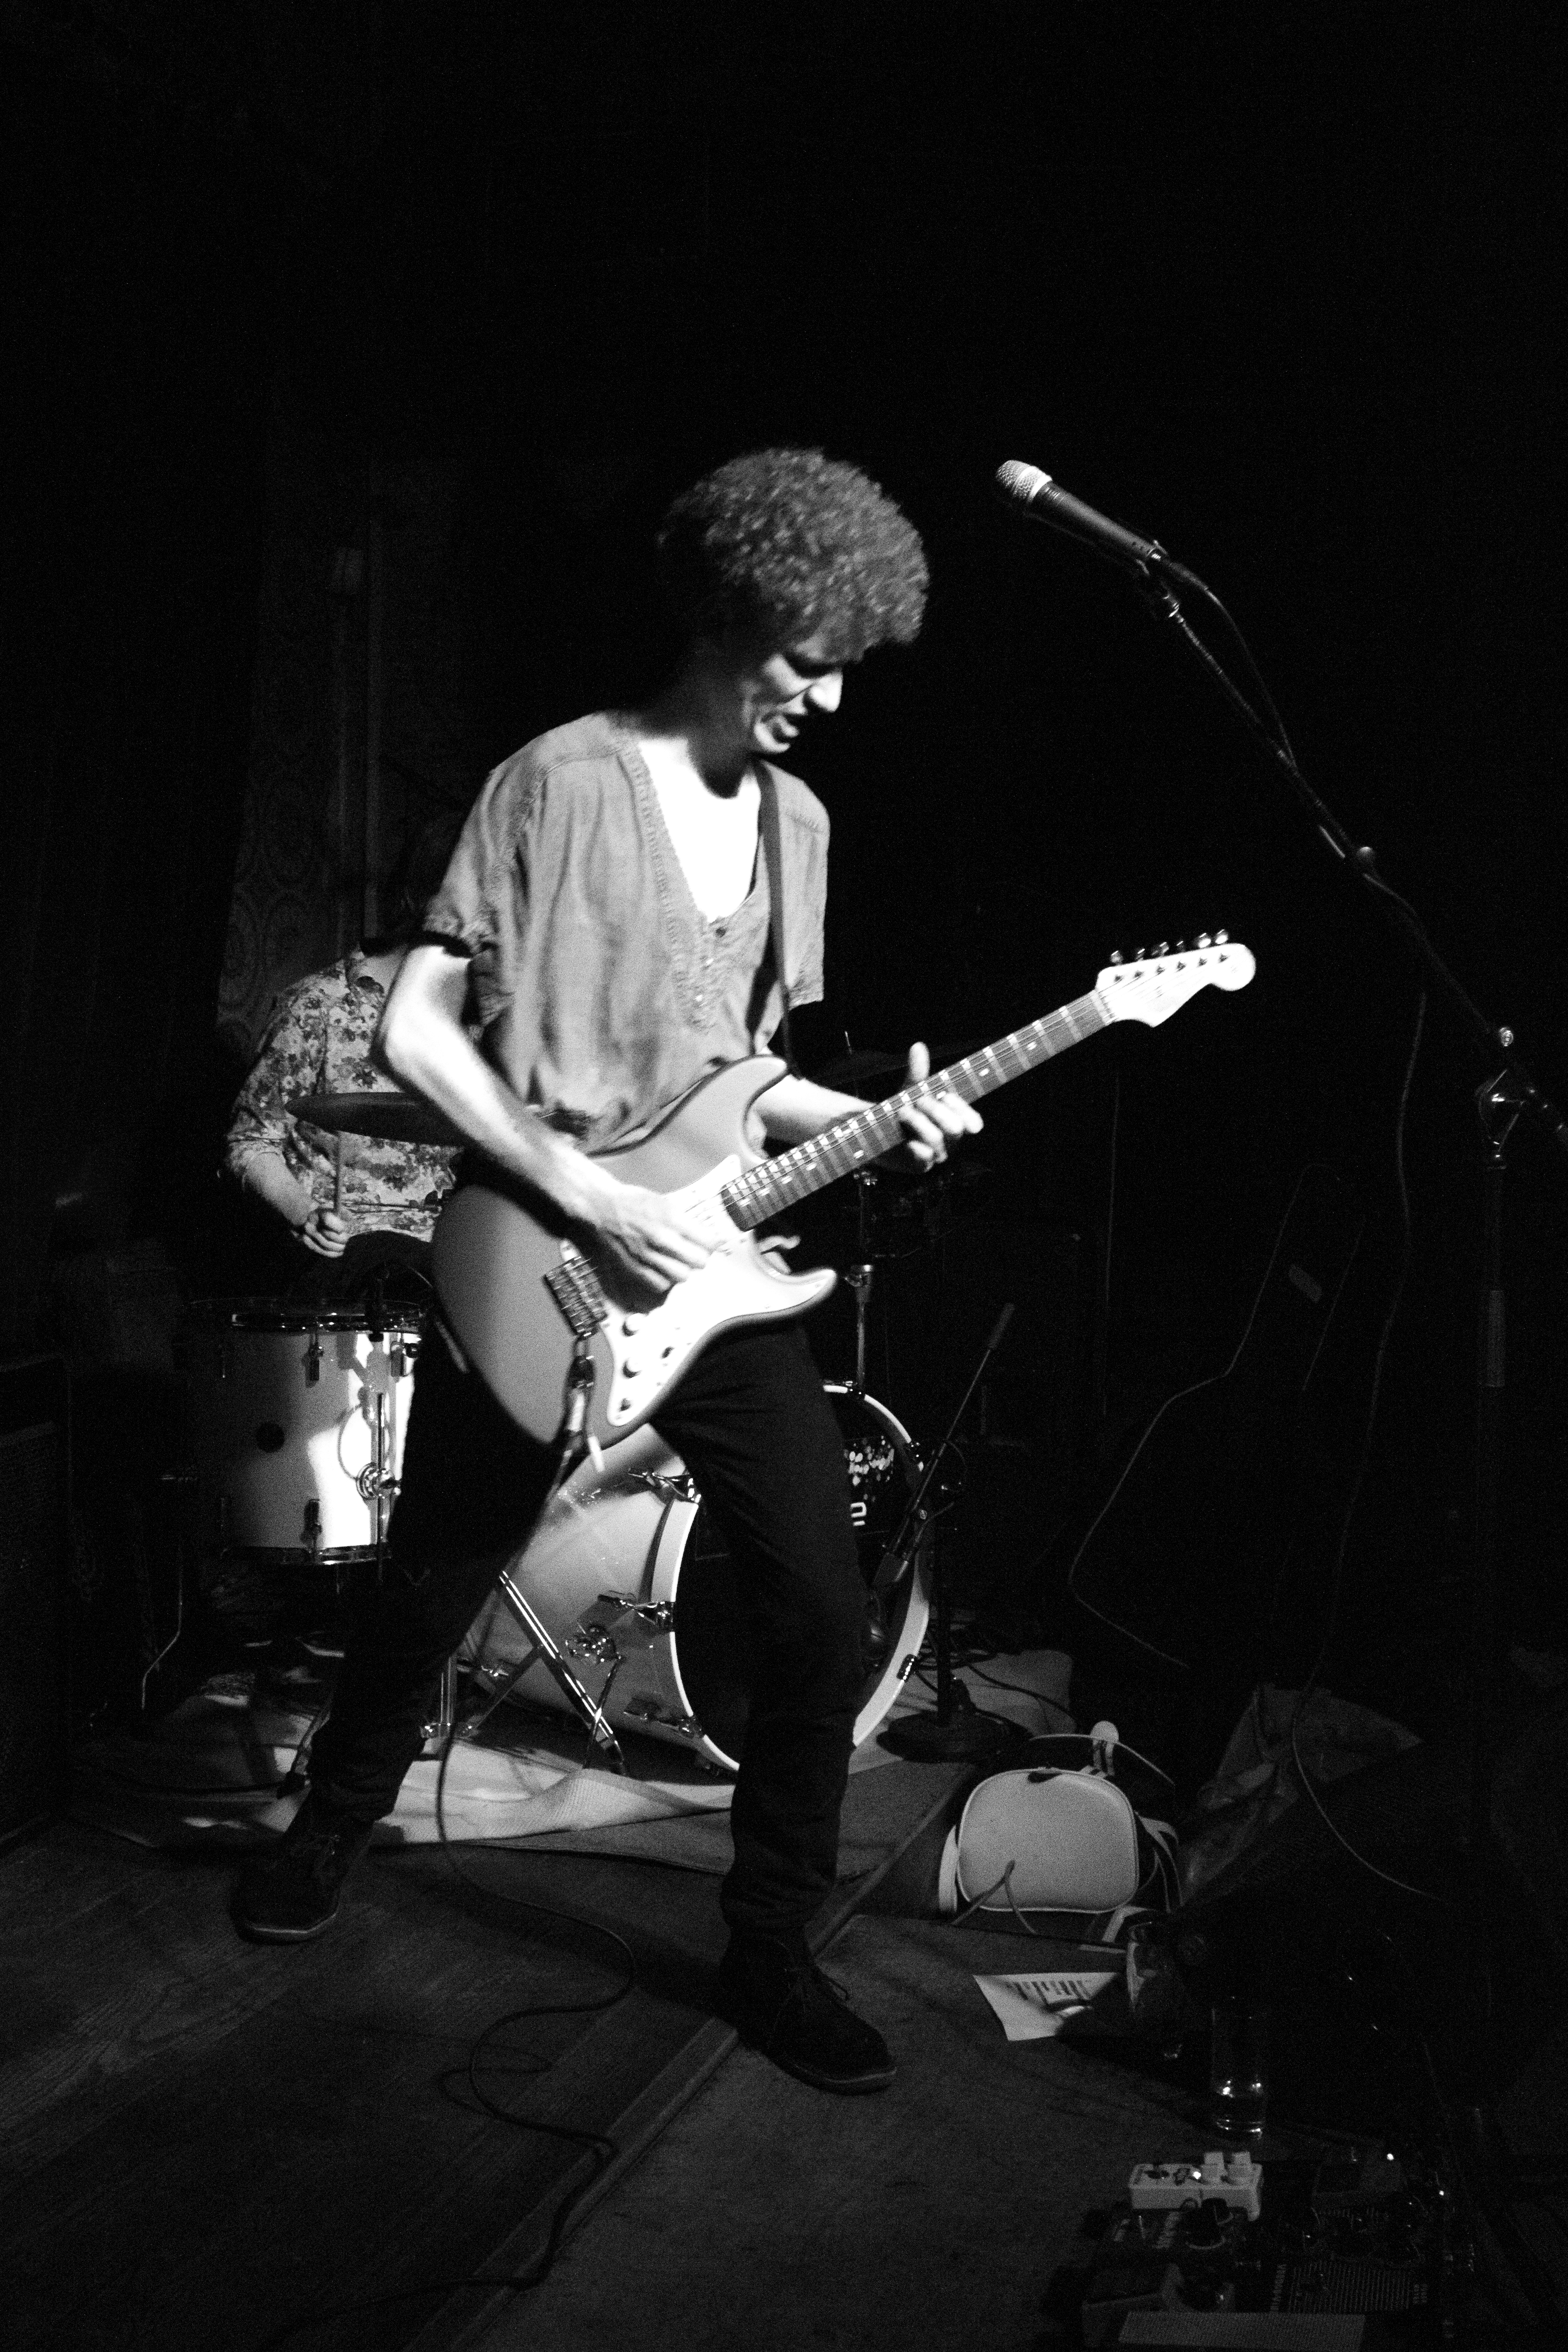
rock, music, black and white, white, guitar, concert, band, live, canon, darkness, musician, black, monochrome, performance art, holland, nederland, hague, eosm, gig, blues, denhaag, netherlands, haye, funk, tightropes, paardcafe, stage, performance, bassist, singing, guitarist, drummer, entertainment, performing arts, singer songwriter, monochrome photography